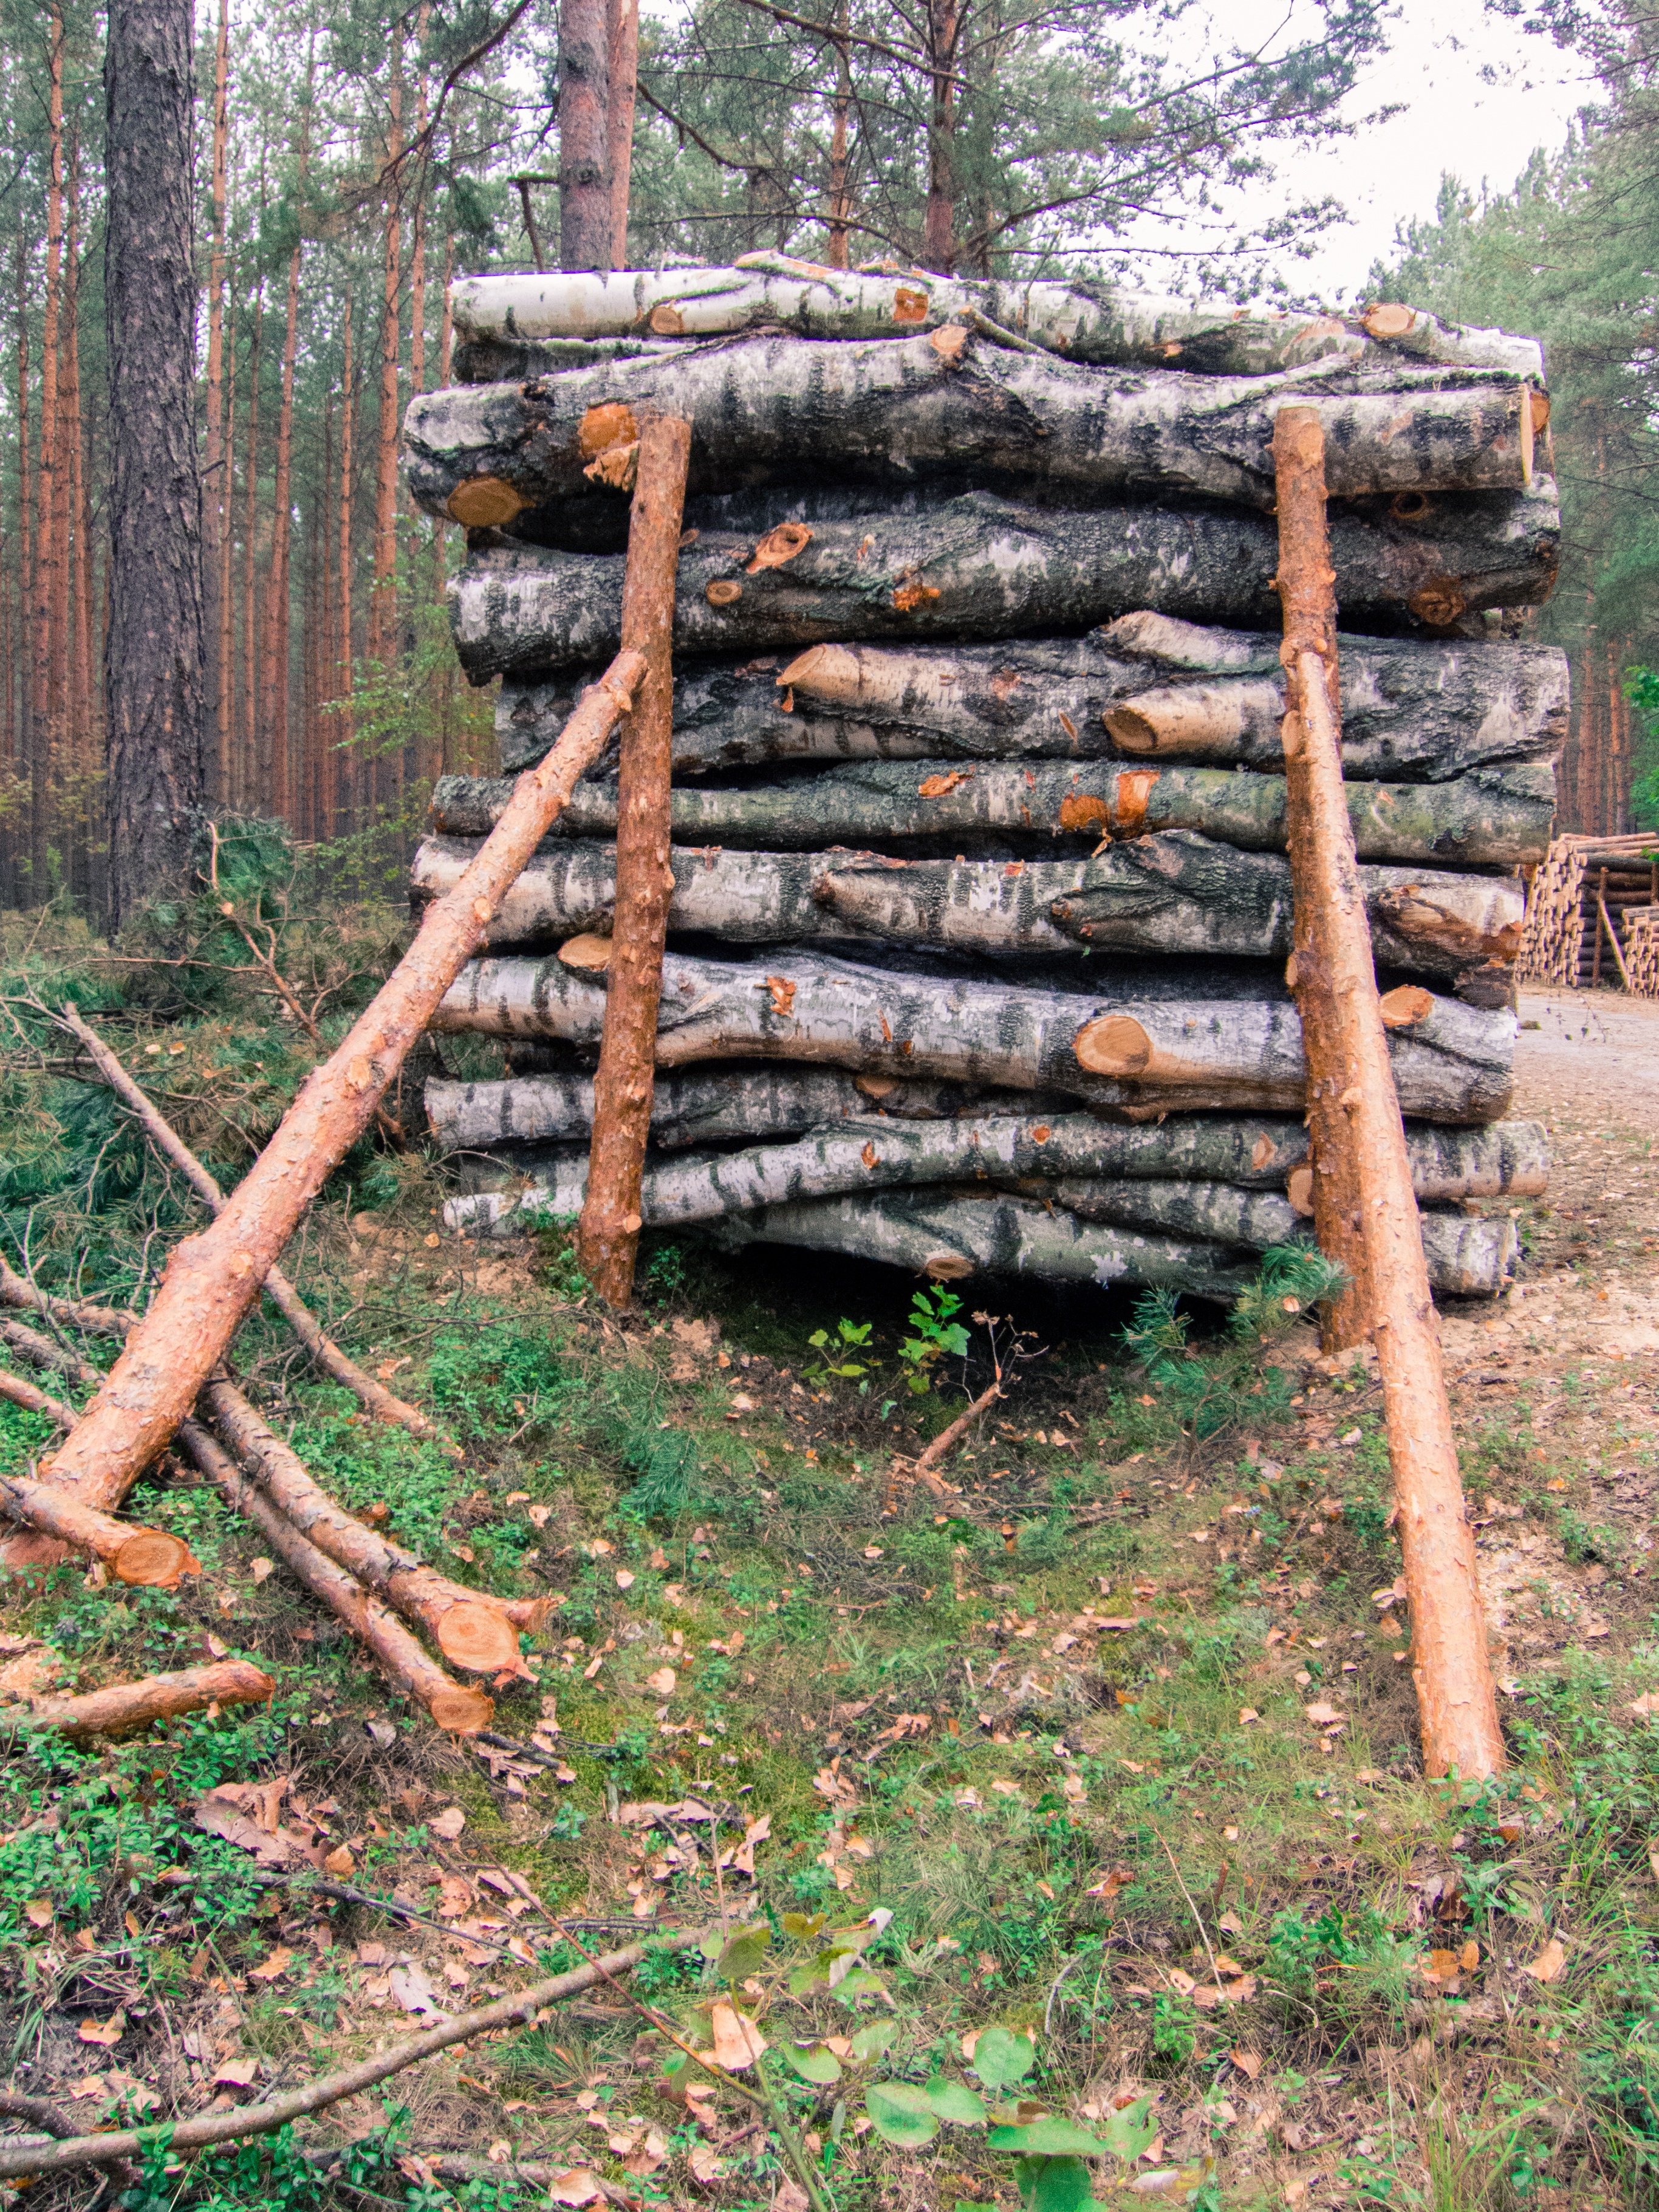
tree, forest, wood, trail, trunk, pine, stack, slice, cut, gardening, woodland, pile of wood, sawn timber, supported, woody plant, outdoor structure